Mikhail Saltykov-Shchedrin

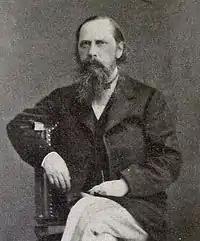
Mikhail Saltykov c. 1870

In 1862 Saltykov retired from the government service and came to Moscow with the view of founding his own magazine there. The Ministry of Education's Special committee under the chairmanship of Prince D.A.Obolensky gave him no such permission. In the early 1863 Saltykov moved to Saint Petersburg to join Nekrasov's "Sovremennik", greatly undermined by the death of Dobrolyubov and Chernyshevsky's arrest. In this magazine he published first sketches of the "Pompadours" cycle and got involved with "Svistok" (The Whistle), a satirical supplement, using pseudonyms N.Shchedrin, K.Turin and Mikhail Zmiev-Mladentsev.